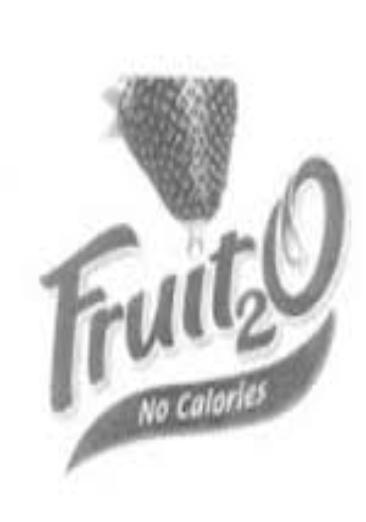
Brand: Fruit2O
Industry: Food